Enrico Caruso

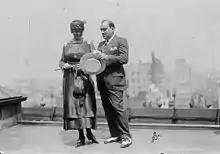
Caruso and his wife on their wedding day, 1918

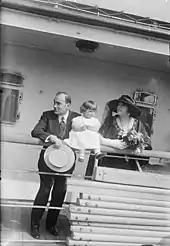
Caruso with his wife and daughter sailing for Italy, 1921

In 1917, Caruso met and courted a 25-year-old socialite, Dorothy Park Benjamin (1893–1955). She was the daughter of Park Benjamin, a wealthy New York patent lawyer and author. In spite of the disapproval of Dorothy's father, the couple wed on 20 August 1918. They had a daughter, Gloria Caruso (1919–1999). Dorothy wrote two biographies of Caruso, published in 1928 and 1945. The books include many of Caruso's letters to his wife.